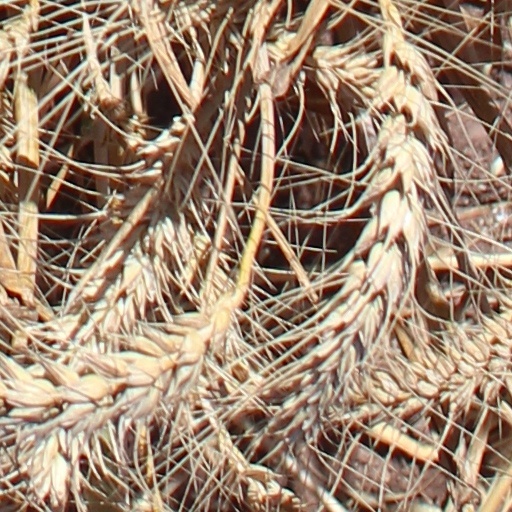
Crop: wheat